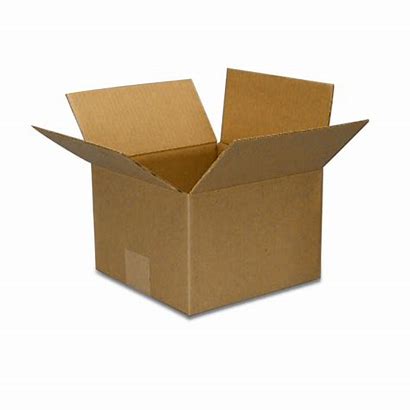
Label: cardboard